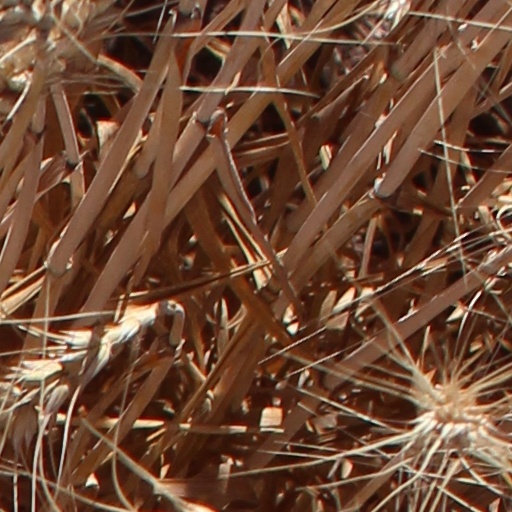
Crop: wheat